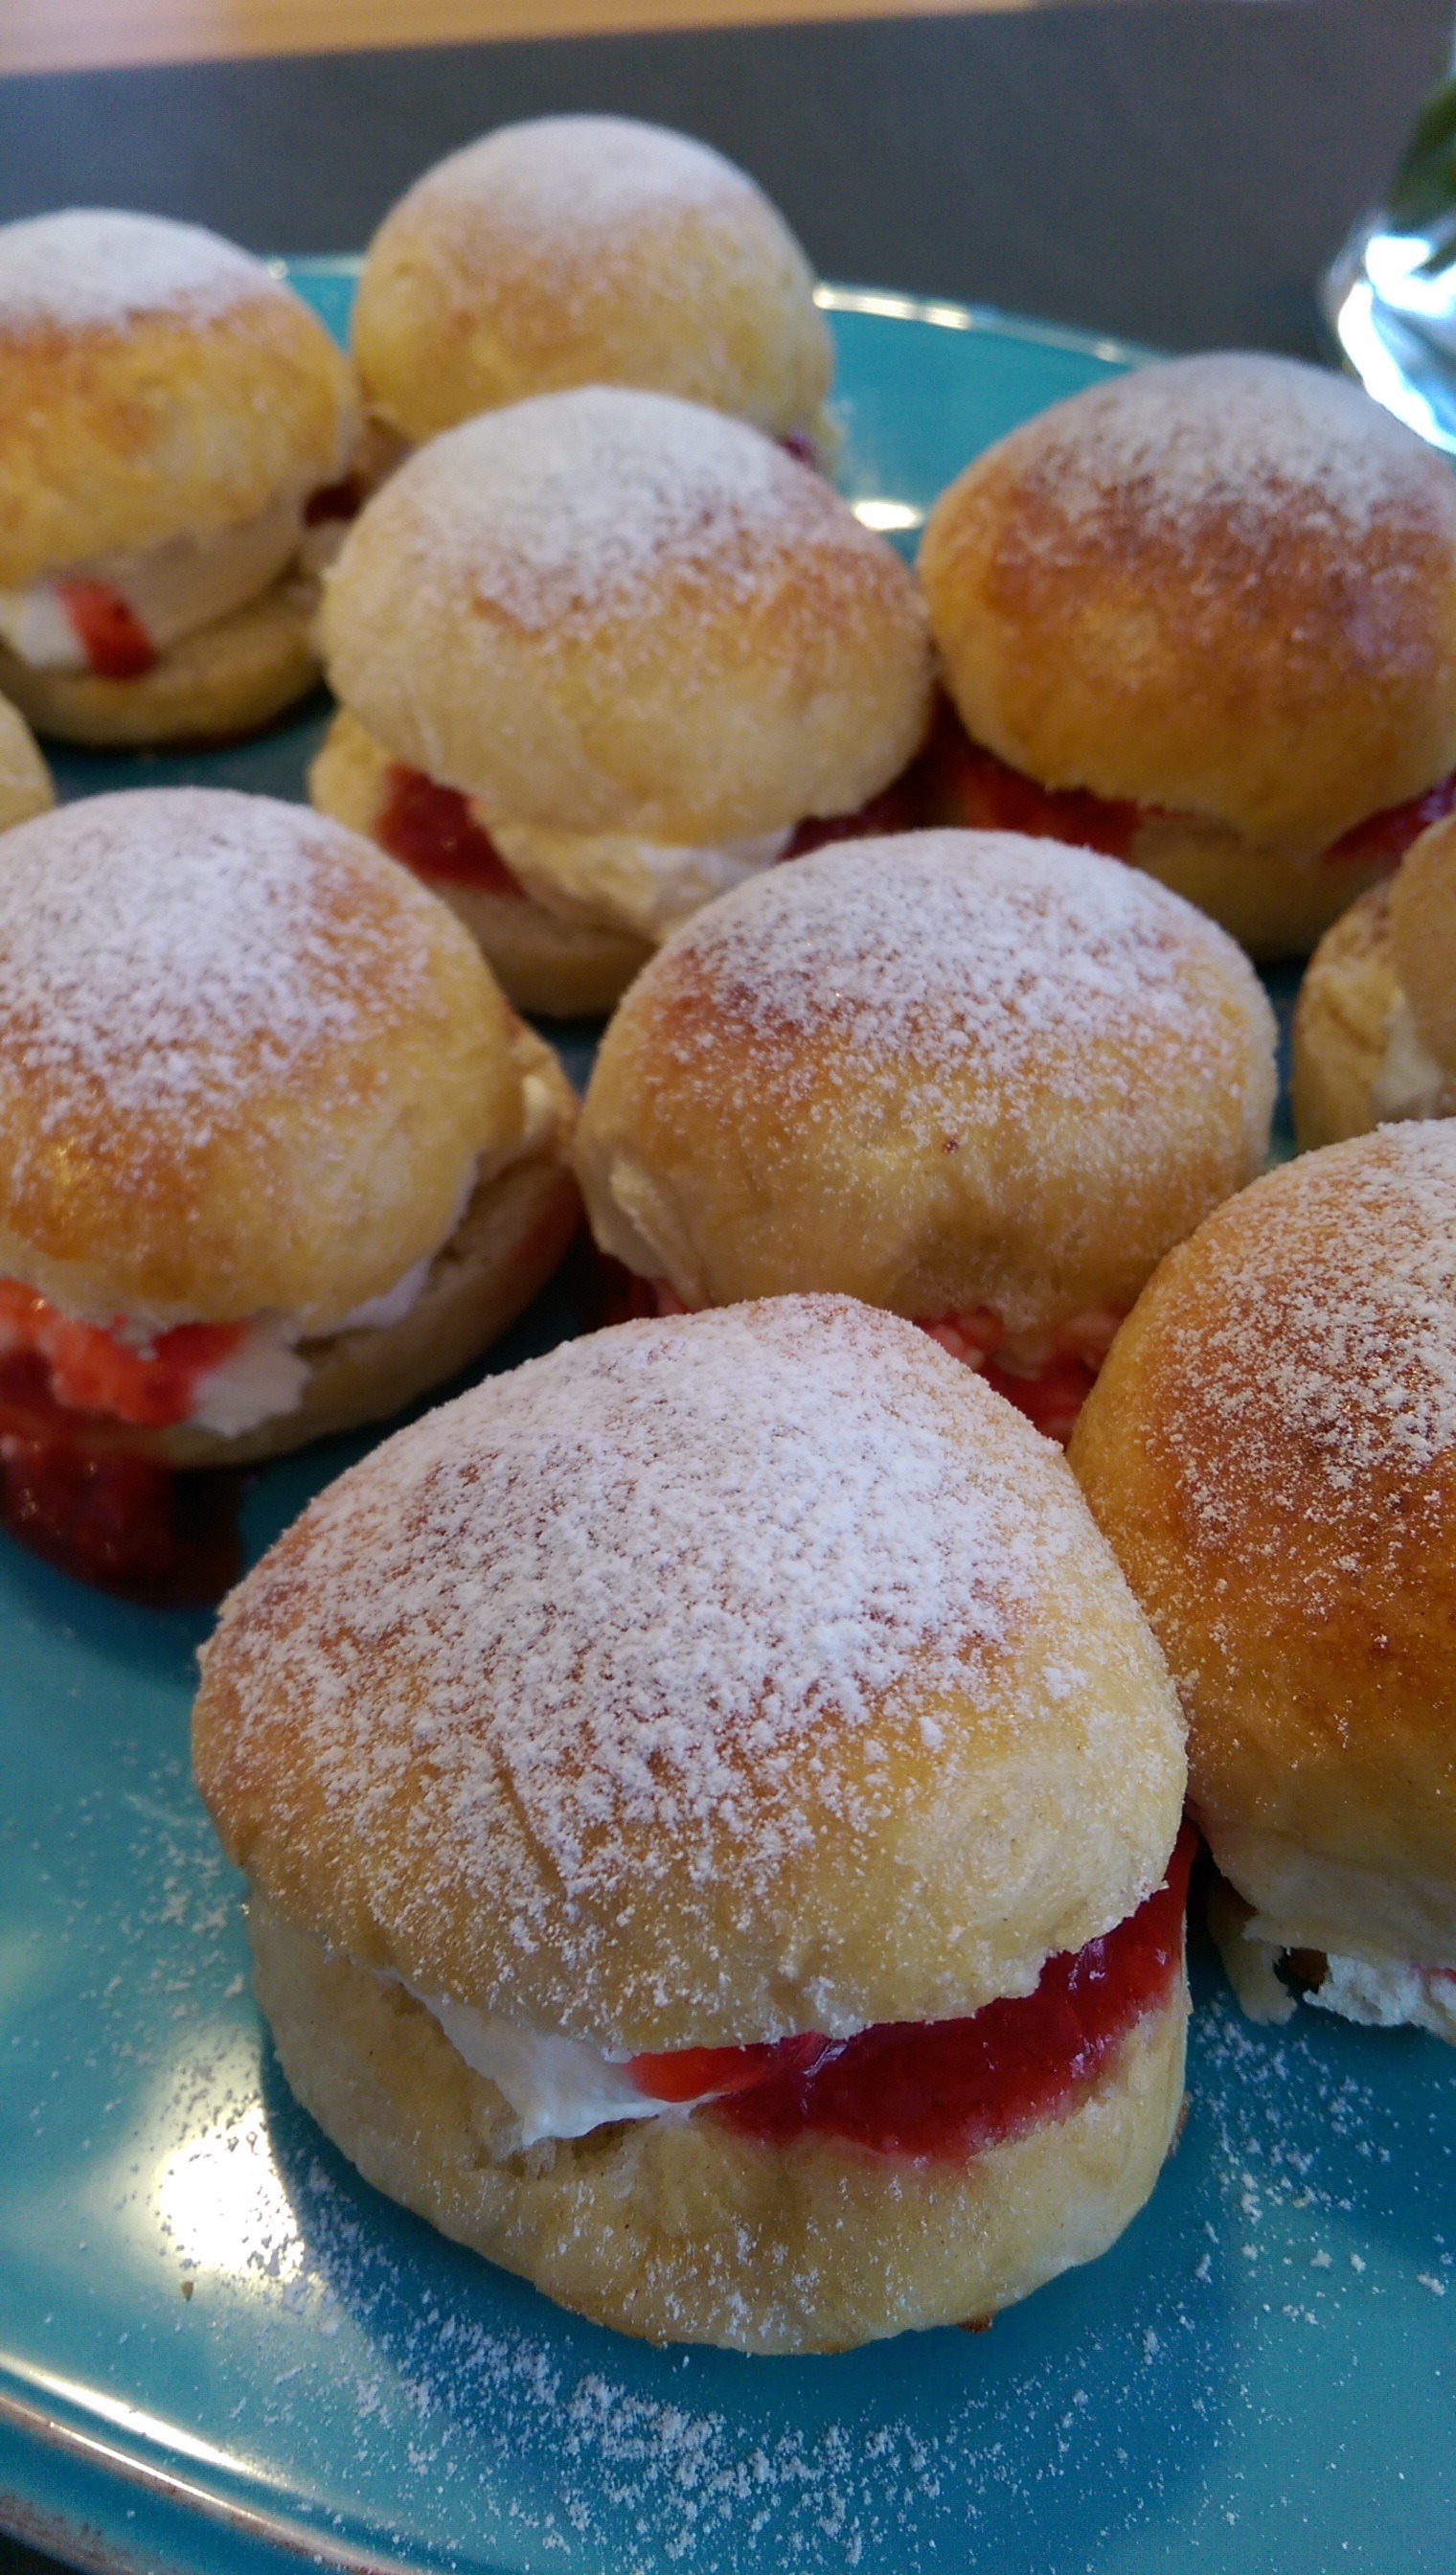
dish, meal, food, carnival, breakfast, baking, dessert, cuisine, cream, cake, celebrate, jam, powdered sugar, soft, rolls, birthday, poffertjes, baked goods, buns, anpan, cream bowls, beignet, p czki, syrniki, english muffin, sufganiyah